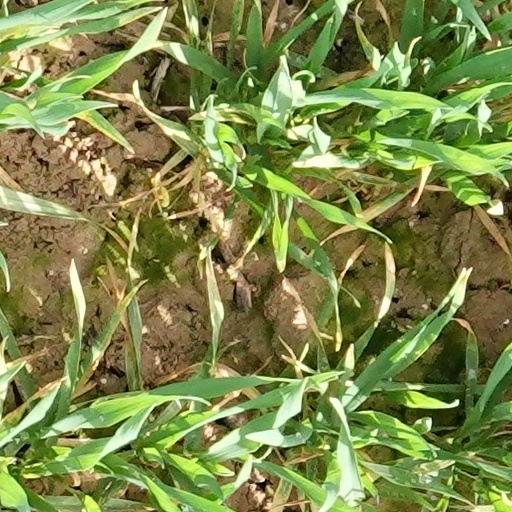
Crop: wheat